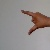
The image shows a hand gesture representing the letter 'Z' in Indian Sign Language.